Falmer Stadium

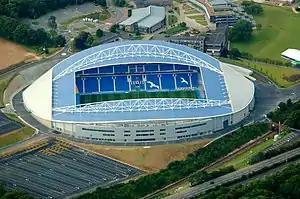
An aerial photograph of the stadium, 2011.

The stadium hosted two Pool B matches in the 2015 Rugby World Cup, labelled as the Brighton Community Stadium. The first match was between South Africa and Japan on 19 September 2015 where with 29,290 in attendance, Japan caused one of the biggest upsets in Rugby World Cup history by beating twice winners South Africa 34–32. The other match was between Samoa and United States with Samoa winning 25–16 with 29,178 in attendance. Before them, as a trial run pre-World Cup, the stadium hosted the England U20s vs France U20s match in the final round of the 2015 Six Nations Under 20s Championship.